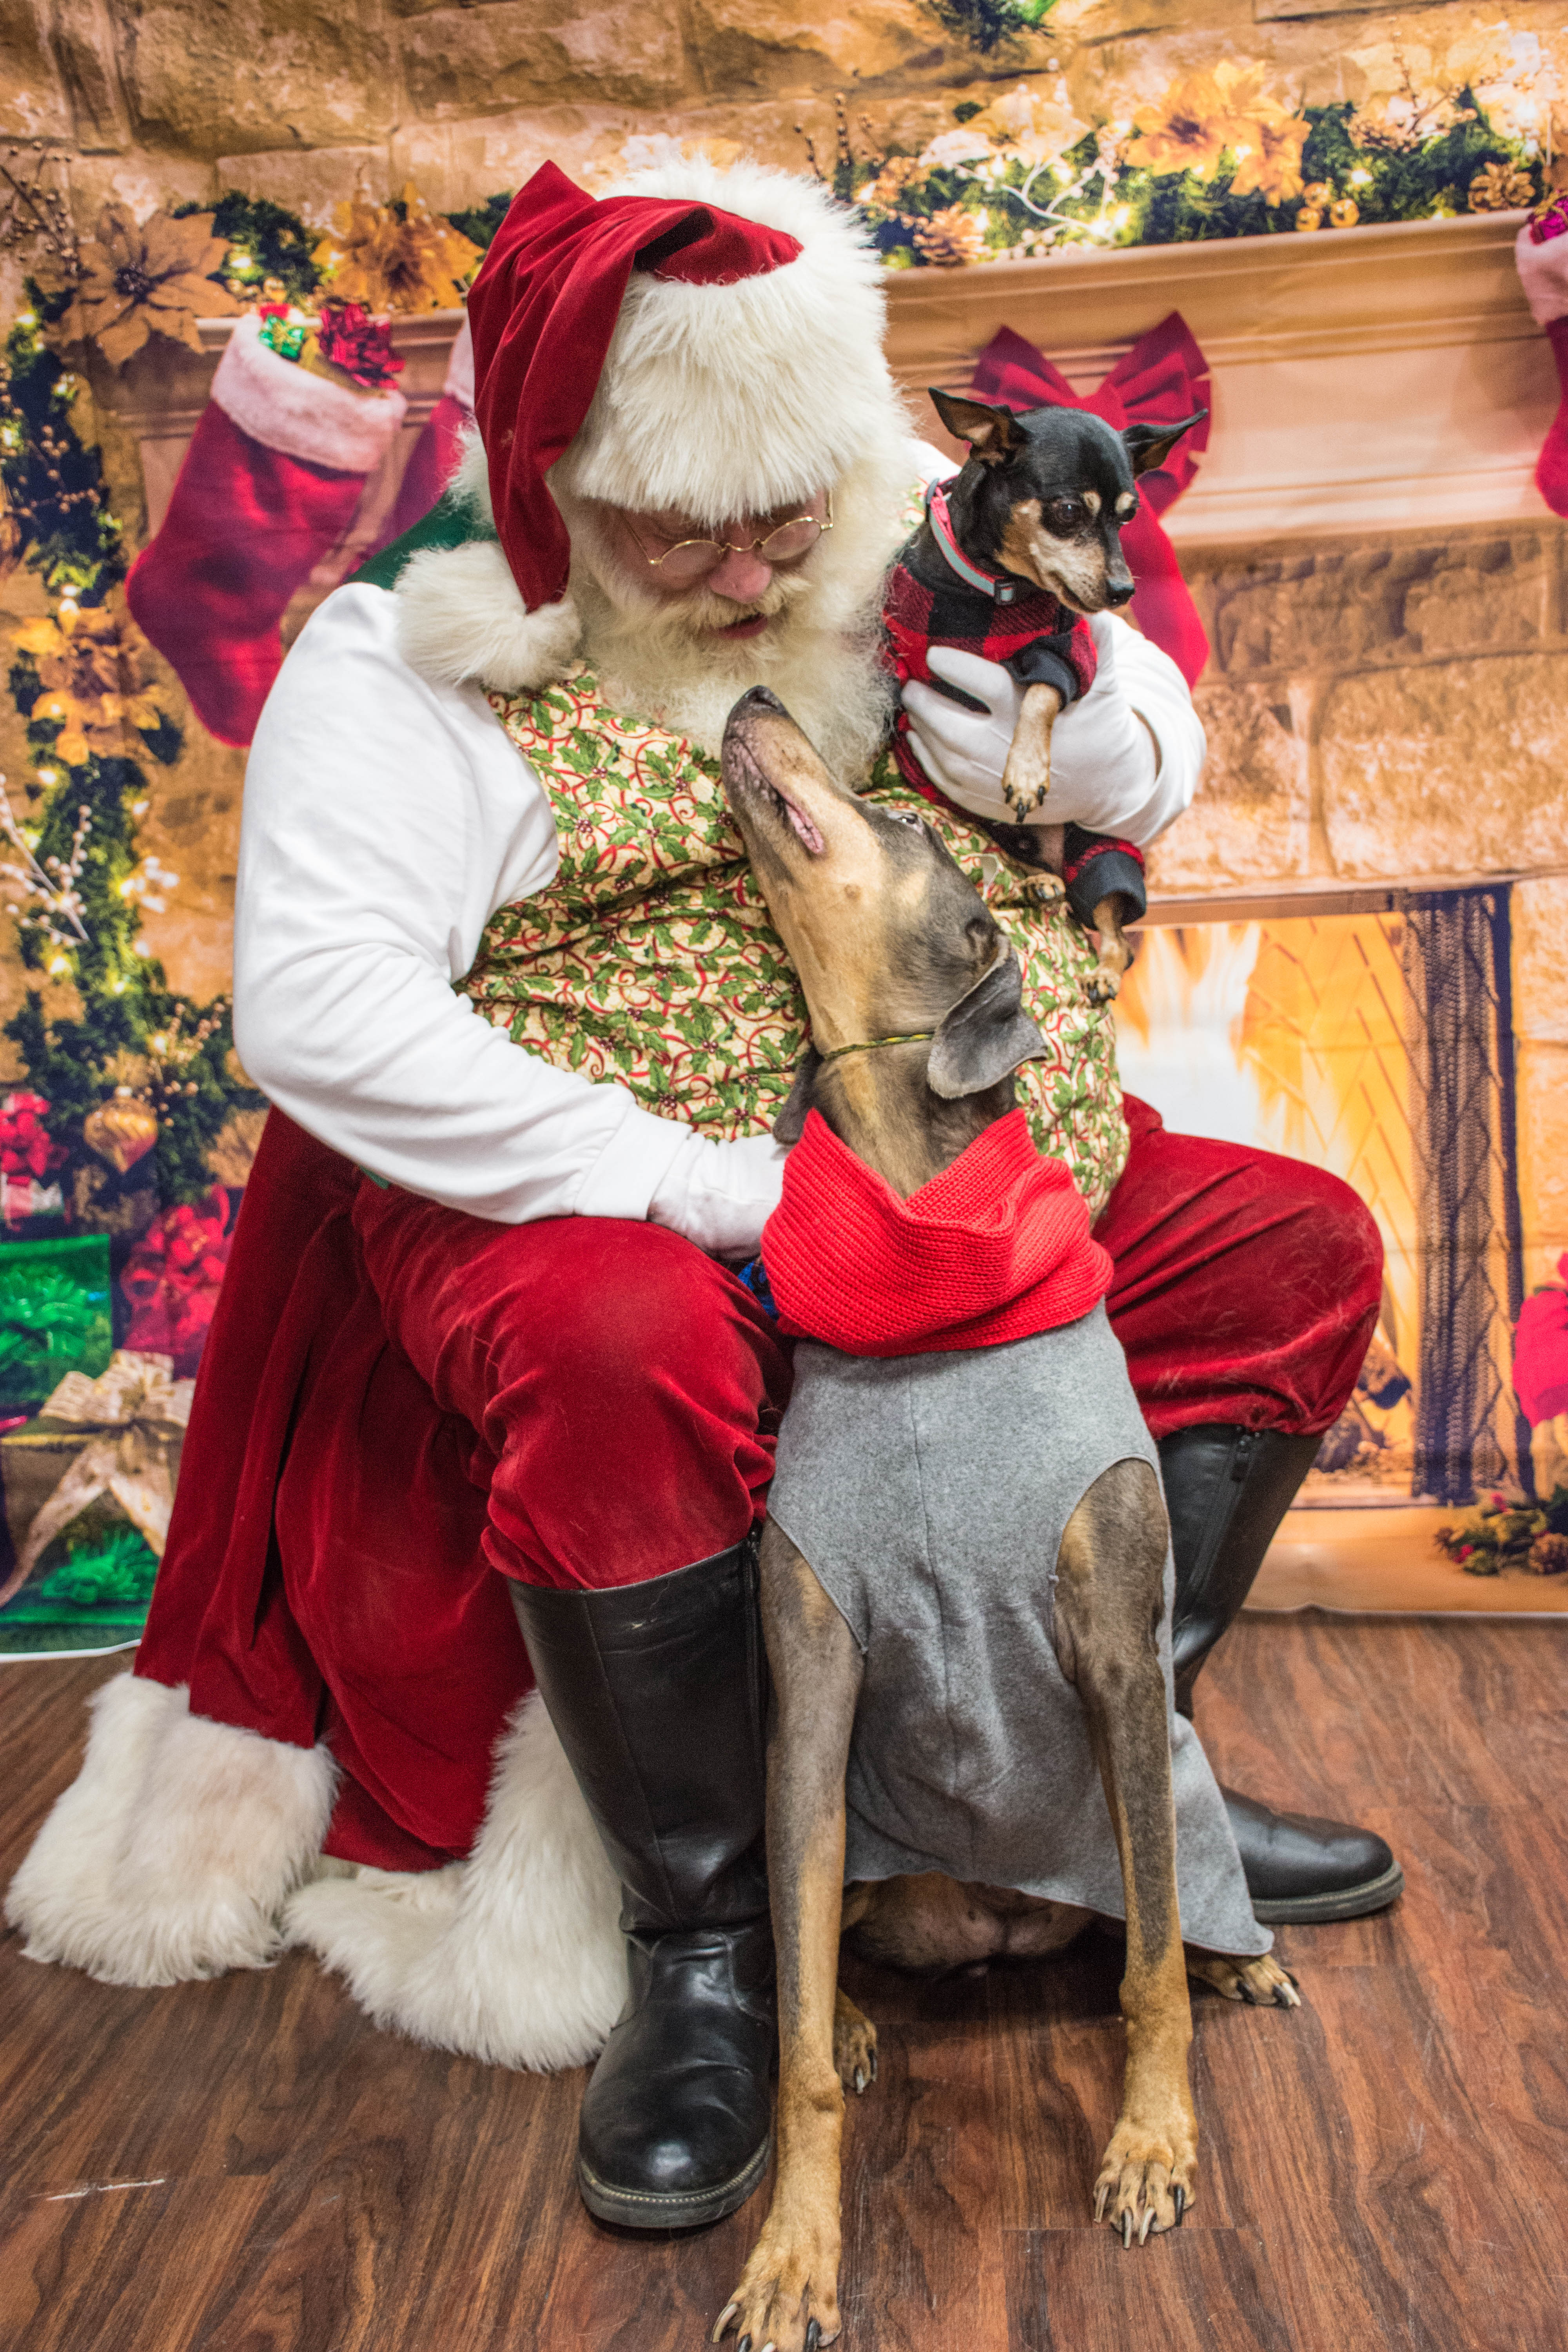
christmas, santa claus, christmas eve, fawn, event, fictional character, tree, photography, holiday, plant, canidae, tradition, fur, happy, christmas tree